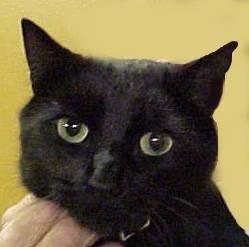
cat